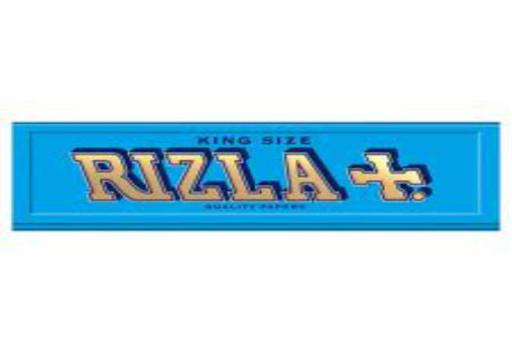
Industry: Necessities